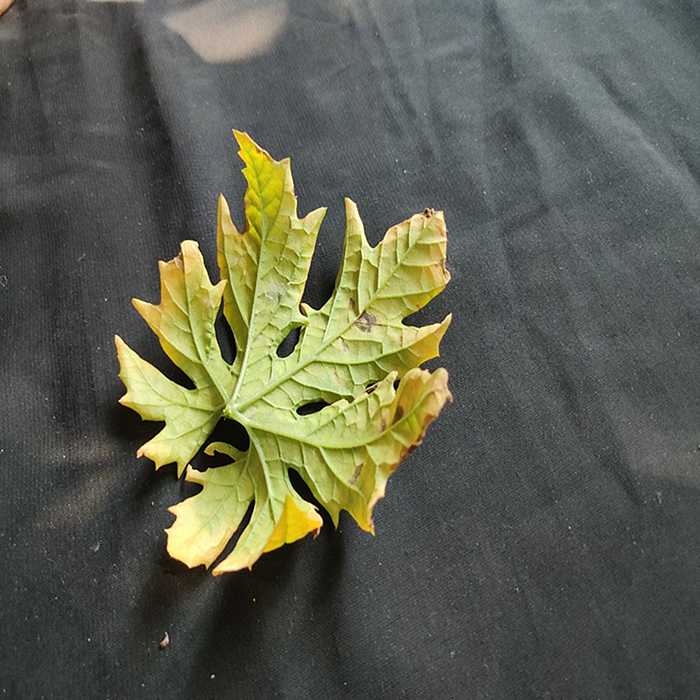
Plant: Bitter Gourd
Label: Fusarium wilt